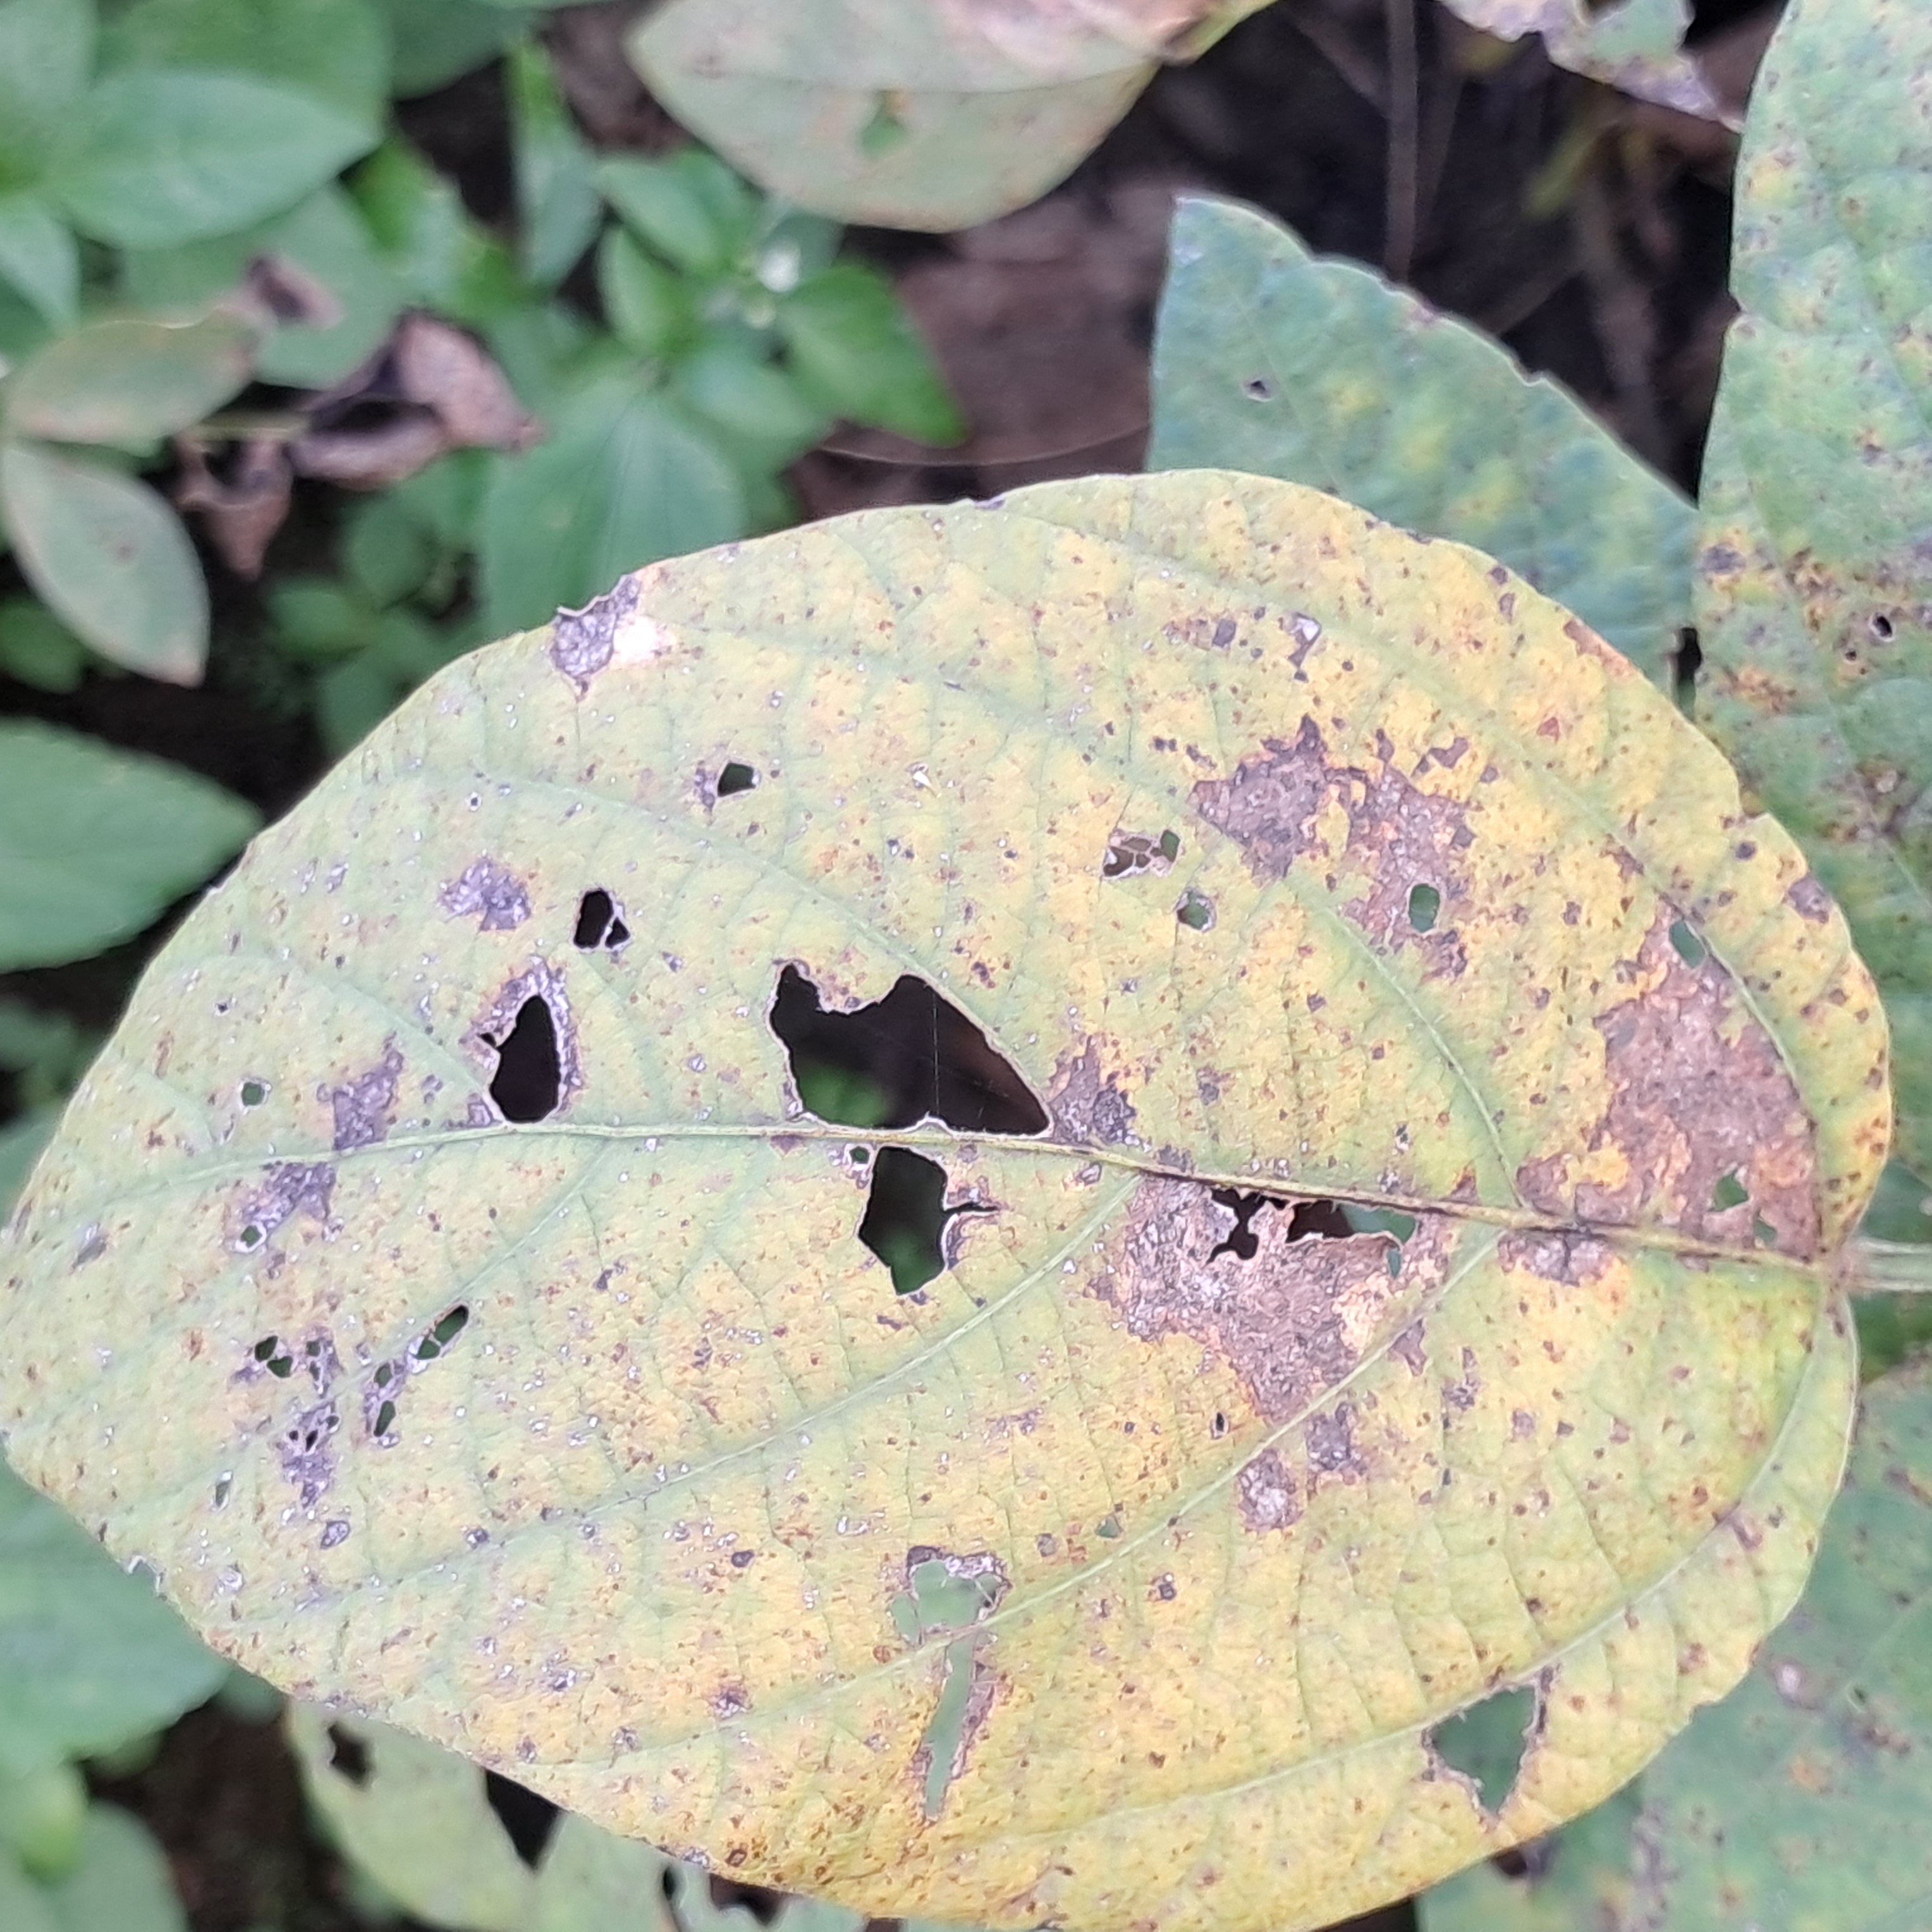
Label: Rust